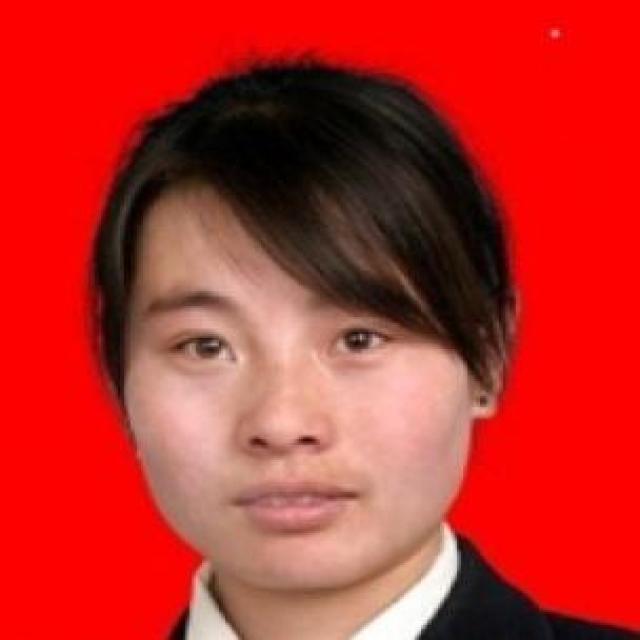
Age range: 21-44